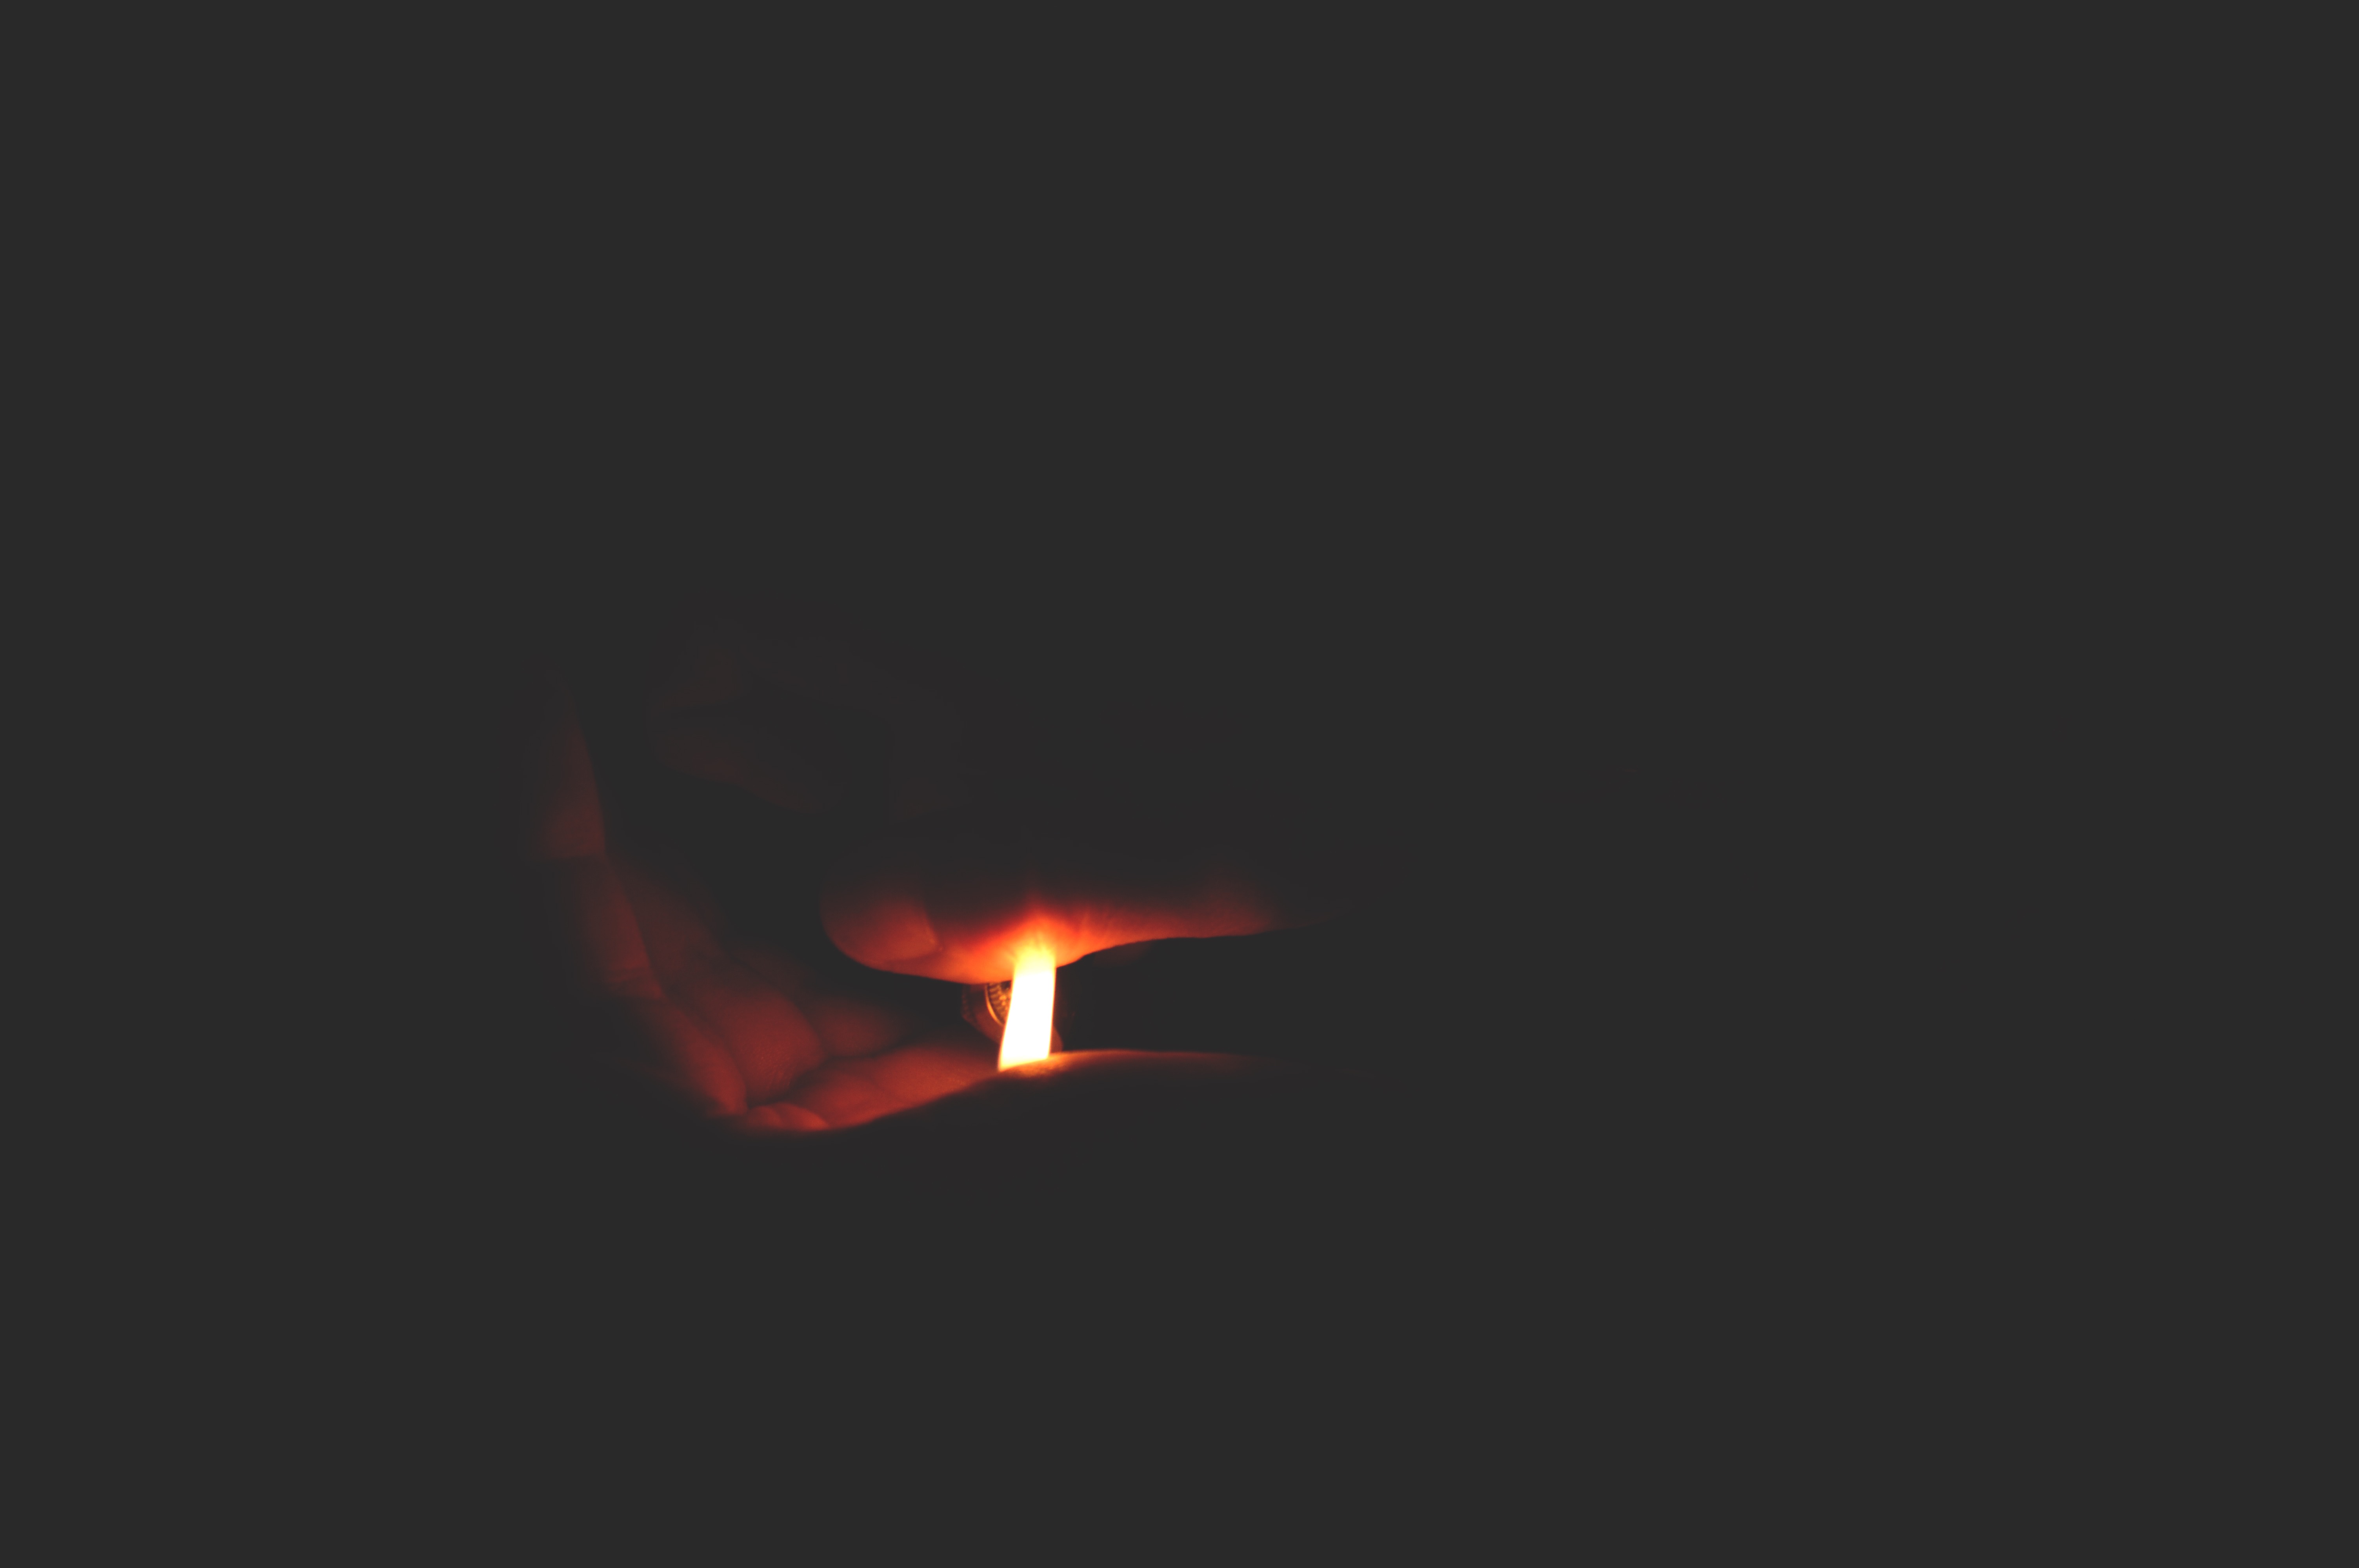
flame, darkness, font, logo, computer wallpaper, geological phenomenon